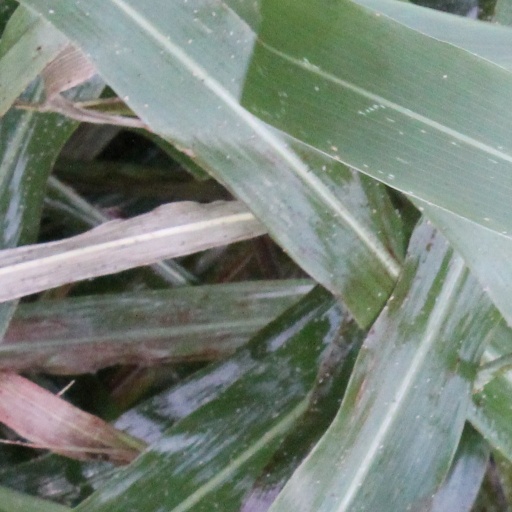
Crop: sorghum